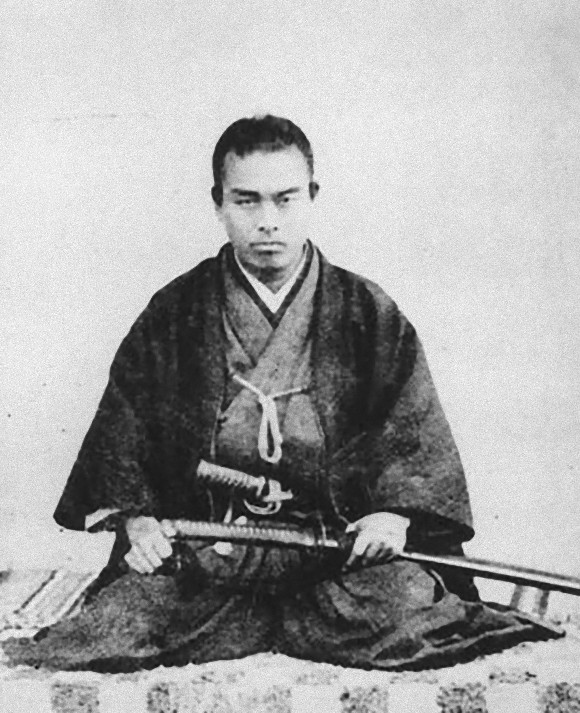
นากาโอกะ ชินตาโร

| name = นากาโอกะ ชินตาโร
| image = Nakaoka Shintaro 1866.jpg
| image_size = 200px
| birth_place = คิตากาวะ แคว้นโทซะ ญี่ปุ่น
| death_cause = การลอบสังหาร|ถูกลอบสังหาร
| nationality = ญี่ปุ่น
| death_place = เกียวโต ญี่ปุ่น
| occupation = ซามูไร
นากาโอกะ ชินตาโร (, 6 พฤษภาคม ค.ศ. 1838 - 10 ธันวาคม ค.ศ. 1867) เป็นซามูไรชาวแคว้นโทซะในยุคบากูมัตสึของญี่ปุ่น เขาเป็นผู้ใกล้ชิดของซากาโมโตะ เรียวมะ ซึ่งได้ร่วมกันเคลื่อนไหวทางการเมืองเพื่อล้มล้างรัฐบาลโชกุนโทกูงาวะNational Diet Library (NDL), Portraits of Modern Japanese Historical Figures, Nakaoka, Shintaro
== ภูมิหลัง ==
นากาโอกะ ชินตาโร เกิดที่หมู่บ้านคิตากาวะ แคว้นโทซะ (ปัจจุบันอยู่ในเขตจังหวัดโคจิ) โดยเป็นบุตรชายของผู้ใหญ่บ้านคิตากาวะเมื่อ ค.ศ. 1838 ในปี ค.ศ. 1861 เขาได้เข้าศึกษาวิชาการต่าง ๆ และวิชาดาบในสำนักศึกษาที่ทาเกจิ ฮัมเปตะ จัดตั้งขึ้น และได้เป็นสมาชิกผู้ก่อตั้งกลุ่ม "โทซะกินโนโต" (กลุ่มผู้ภักดีแห่งโทซะ) ซึ่งเป็นองค์การทางการเมืองติดอาวุธที่ทาเกจิจัดตั้งขึ้นเพื่อส่งเสริมแนวคิด "ซนโนโจอิ" (เทิดทูนจักรพรรดิ ขับคนป่าเถื่อน)
== บทบาททางการเมือง ==
หลังการรัฐประหารในเกียวโตเมื่อวันที่ 30 กันยายน ค.ศ. 1863 อันนำมาซึ่งความกดดันต่อเหล่าผู้ยึดถือแนวคิด "ซนโนโจอิ" นากาโอกะพร้อมด้วยกลุ่มขุนนาง (คูเงะ) ที่มีอุดมการณ์เดียวกัน ซึ่งรวมถึงซันโจ ซาเนโตมิ ได้ลี้ภัยไปยังแคว้นโชชู ในปี ค.ศ. 1864 เขาได้เข้าร่วมการลอบสังหารชิมาซุ ฮิซามิตสึ ผู้มีอำนาจคนสำคัญของแคว้นซัตสึมะ แต่ล้มเหลว และได้ร่วมสู้กับกองกำลังแคว้นโชชูในเหตุการณ์กบฏฮามากูริและยุทธการที่ชิโมโนเซกิ ต่อมาในปีเดียวกันนั้น นากาโอกะได้เข้าร่วมกลุ่มไคเอ็นไตซึ่งก่อตั้งโดยซากาโมโตะ เรียวมะ และได้ร่วมมือกับเรียวมะในการประสานงานแคว้นซัตสึมะกับแคว้นโชชูในการก่อตั้งพันธมิตรซัตโจ และขอรับการสนับสนุนแผนการดังกล่าวจากซันโจ ซาเนโตมิ
ในช่วงเดือนมีนาคม ค.ศ. 1867 นากาโอกะและเรียวมะได้เดินทางกลับไปยังแคว้นโทซะเพื่อเจรจาให้ทางแคว้นโทซะยอมเข้าร่วมเป็นพันธมิตรลับกับแคว้นซัตสึมะ จากนั้นในเดือนมิถุนายนปีเดียวกัน นากาโอกะก็ได้เริ่มขยายการเจรจาให้เกิดการจัดตั้งพันธมิตรระหว่างแคว้นโชชูกับแคว้นฮิโรชิมะ แต่เรื่องดังกล่าวได้กลายเป็นเรื่องที่น่าสงสัยไป เพราะในเวลานั้นโชกุนโทกูงาวะ โยชิโนบุ ได้ตัดสินใจถวายอำนาจการปกครองคืนแก่จักรพรรดิแล้ว ด้วยความตระหนักว่าสงครามกลางเมืองมีโอกาสที่จะเกิดขึ้นในเวลาอันใกล้ นากาโอกะจึงกลับมายังแคว้นโทซะในเดือนกรกฎาคม และจัดตั้งหน่วยรบติดอาวุธ "ริกูเอ็นไต" ขึ้น โดยใช้รูปแบบเดียวกับกองทหารอาสา "คิเฮไต" ของแคว้นโชชู
== มรณกรรม ==
ไฟล์:NAKAOKA Shintaro.jpg|thumb|160px|นากาโอกะ ชินตาโร ถ่ายเมื่อวันที่ 24 พฤศจิกายน ค.ศ. 1866
ในวันที่ 10 ธันวาคม ค.ศ. 1867 นากาโอกะได้เดินทางไปยังที่โอมิยะ (ร้านค้า)|ร้านโอมิยะในเมืองเกียวโตเพื่อพบกับซากาโมโตะ เรียวมะ ขณะที่ทั้งสองกำลังสนทนากันในห้องพักชั้น 2 ของร้าน ได้มีคนร้ายไม่ทราบฝ่ายเข้าจู่โจมและทำการลอบสังหาร (เหตุการณ์นี้เป็นที่รู้จักในชื่อ "คดีร้านโอมิยะ") เรียวมะเสียชีวิตในที่เกิดเหตุทันที ส่วนนากาโอกะบาดเจ็บสาหัสและเสียชีวิตในอีก 2 วันให้หลัง โดยที่เขาไม่ได้สติพอที่จะบอกชื่อคนที่เข้ามาทำร้ายพวกตนได้เลย สุสานของเขาตั้งอยู่ที่ศาลเจ้าเรียวเซ็งโงโกกุ ในเมืองเกียวโต (นคร)|เกียวโต
อนึ่ง จักรพรรดิเมจิได้พระราชทานบำเหน็จความชอบย้อนหลังแก่นากาโอกะ โดยการแต่งตั้งให้เขาเป็นเจ้าขุนนางชั้นที่ 4 ในปี ค.ศ. 1891
== หมายเหตุ ==
== อ้างอิง ==
* Marius Jansen|Jansen, Marius B. (1961). "Sakamoto Ryoma and the Meiji Restoration." Princeton: Princeton University Press. OCLC 413111
* Miyaji, Saijiro. (1993). "Nakaoka Shintaro: Ishin no shusenka." Tokyo: Chuo-Koronsha, ISBN 4-12-101146-5 (Japanese)
== แหล่งข้อมูลอื่น ==
* National Diet Library
* Nakaoka Shintaro Museum (Japanese)
หมวดหมู่:ซามูไร
หมวดหมู่:บุคคลจากแคว้นโทซะ
หมวดหมู่:บากูมัตสึ